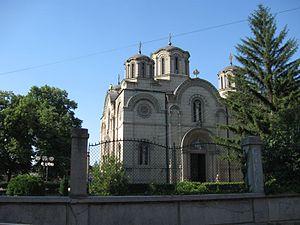
L'éparchie de Niš est une éparchie, c'est-à-dire une circonscription de l'Église orthodoxe serbe. Située au sud-est de la Serbie, elle a son siège à Niš. En 2006, elle est administrée par l'évêque Jovan.
L'église de la Sainte-Trinité de Leskovac est une église orthodoxe située sur le territoire de la Ville de Leskovac et dans le district de Jablanica en Serbie. Construite entre 1922 et 1931, elle est inscrite sur la liste des monuments culturels protégés de la République de Serbie.
Les monuments culturels protégés constituent une catégorie de monuments de Serbie inscrits sur une liste de monuments bénéficiant de la protection de l'État. Il s'agit d'une troisième catégorie de monuments protégés classés, par leur importance, après les monuments culturels d'importance exceptionnelle et les monuments culturels de grande importance.